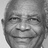
Emotion: happy